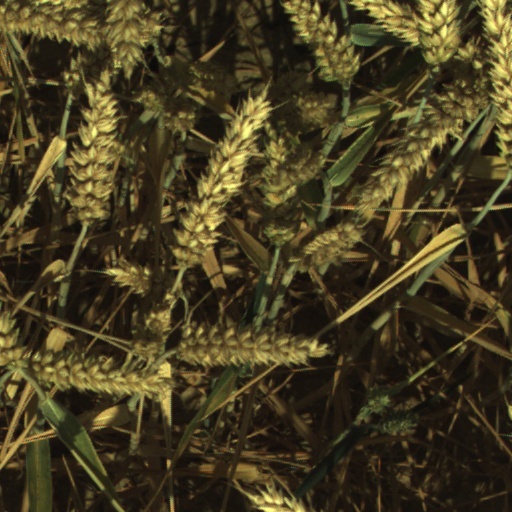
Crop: wheat